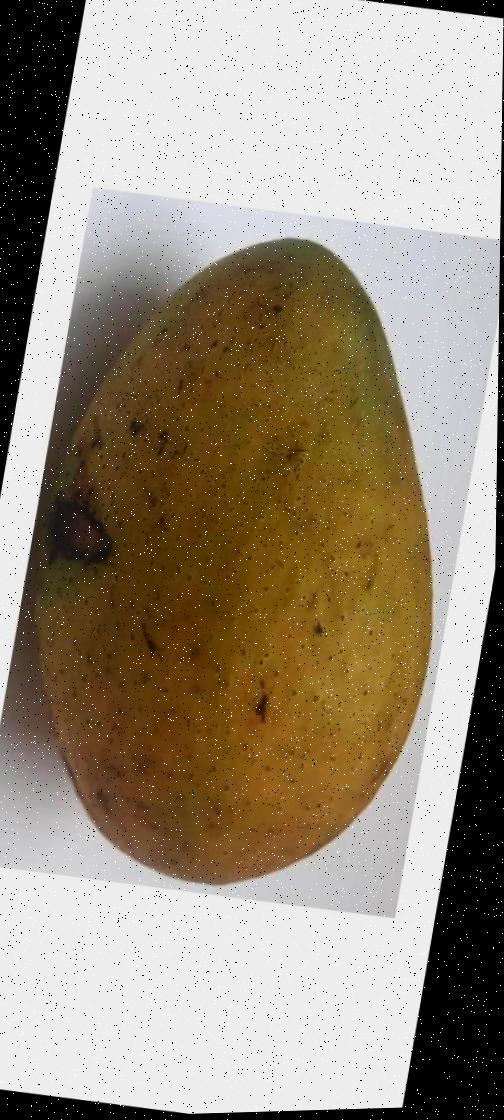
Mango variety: Ashshina Classic